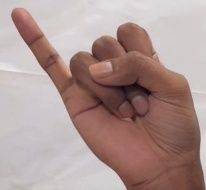
ASL sign: J